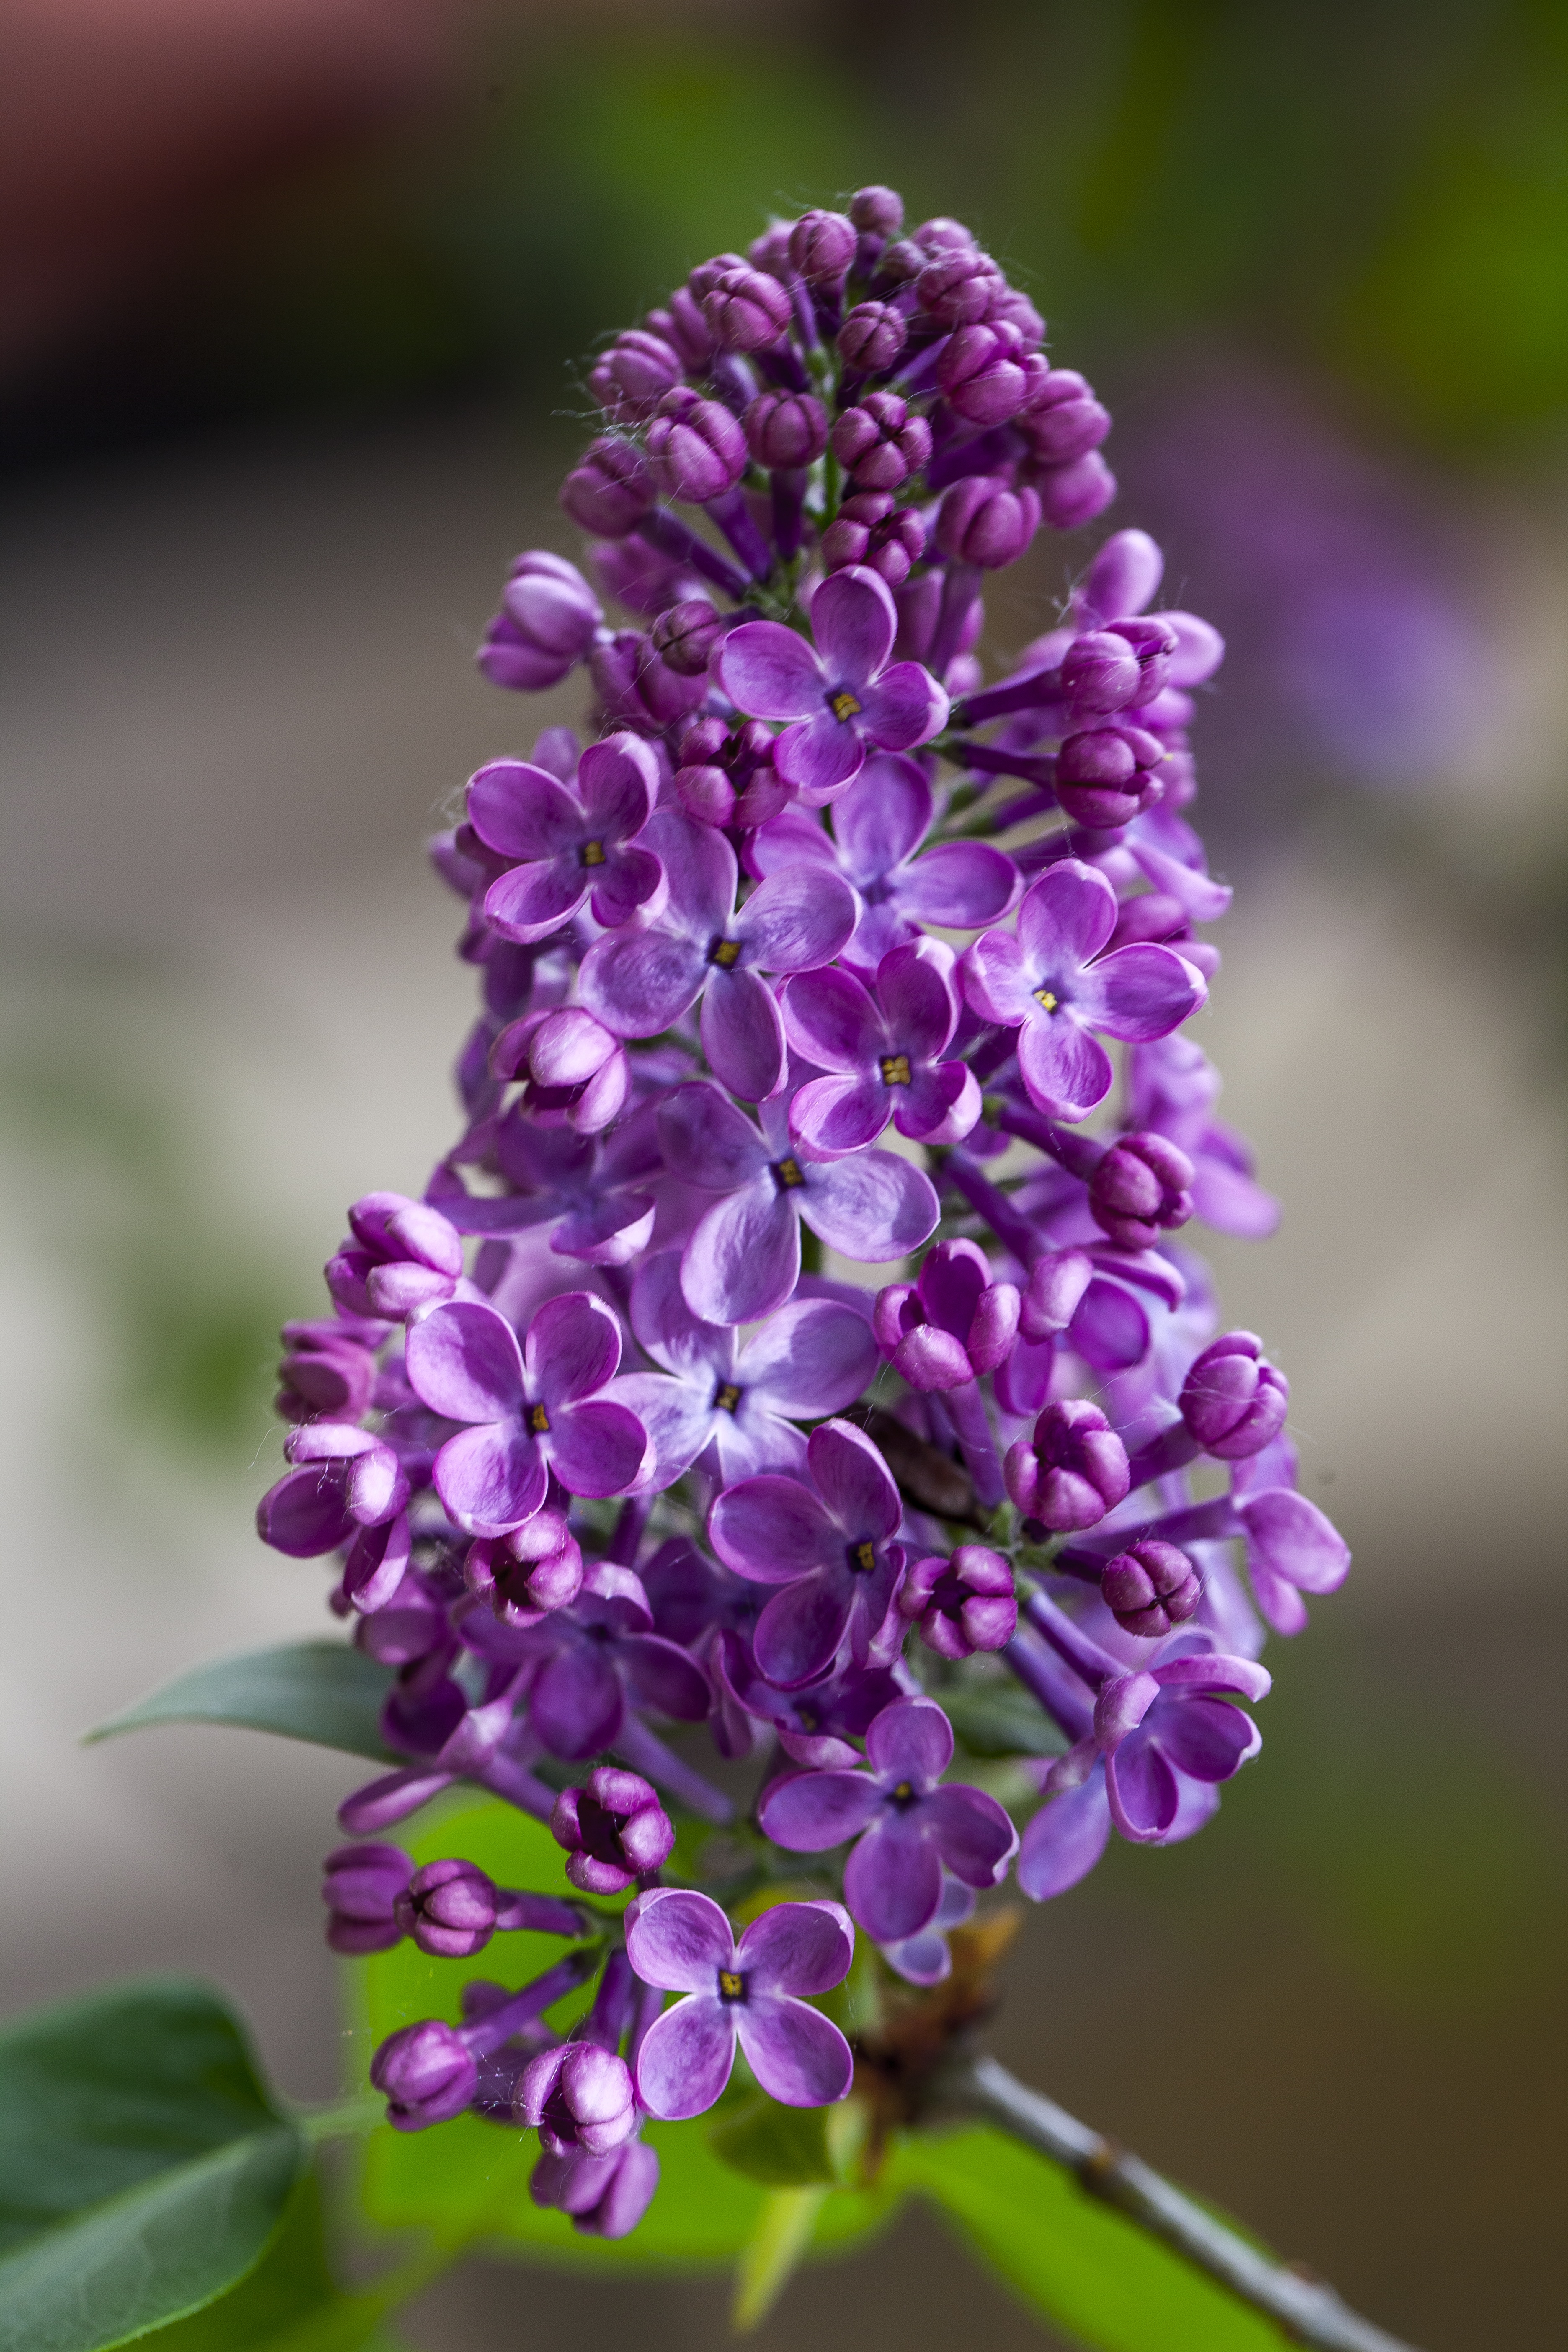
nature, blossom, plant, flower, purple, bloom, summer, floral, decoration, spring, green, color, macro, botany, colorful, flora, wildflower, gardening, vivid, violet, lilac, purple flower, macro photography, lilac flower, flowering plant, land plant, english lavender